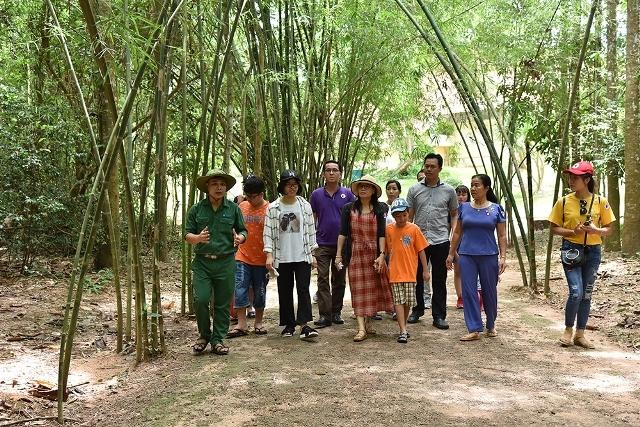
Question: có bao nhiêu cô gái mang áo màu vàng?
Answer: có một cô gái mang áo màu vàng